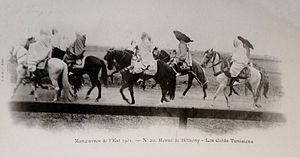
Lors des Grandes manoeuvrves de l'est de 1901, cartes posatles de 1901 de la BM de Reims sous la cote CPA t4.
Les grandes manœuvres de l'Est de 1901 désignent d'importants exercices militaires menés par une partie de l'armée française, dans l'Est de la France, durant le début de l'automne 1901.